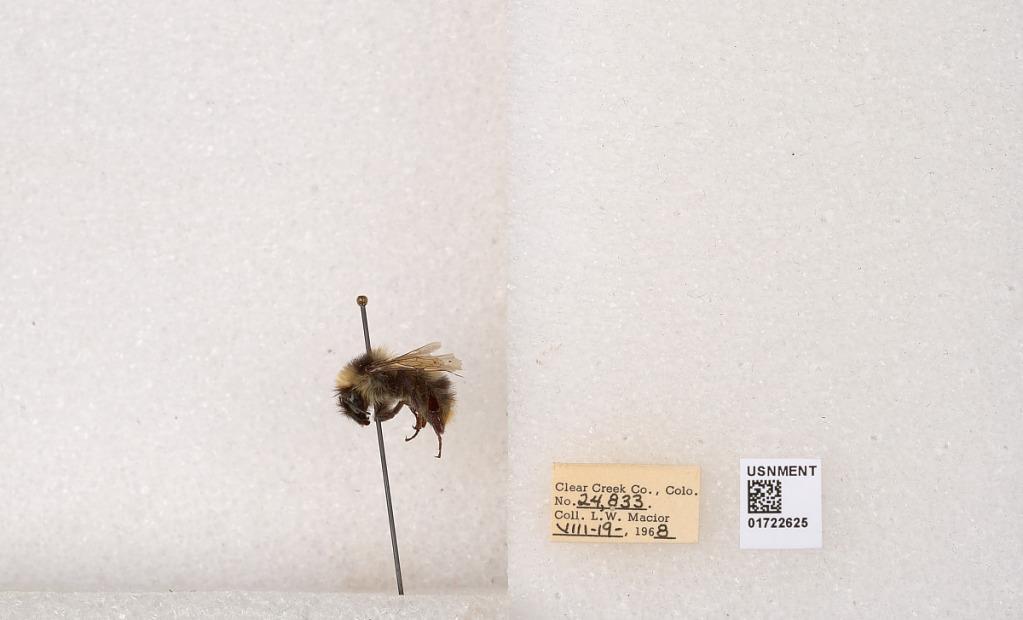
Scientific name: Bombus kirbyellus
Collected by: L. Macior
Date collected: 1968-8-19
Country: United States
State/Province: Colorado
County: Clear Creek
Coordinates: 39.6891, -105.644